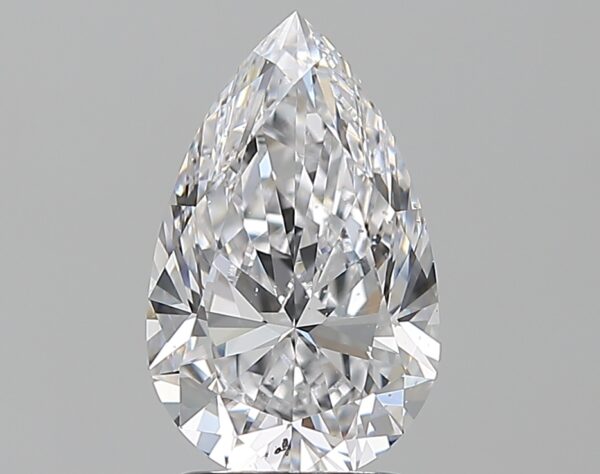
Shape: pear
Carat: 2.01
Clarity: SI1
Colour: D
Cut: EX
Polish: EX
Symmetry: EX
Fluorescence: N
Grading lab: GIA
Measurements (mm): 11.12 x 6.91 x 4.27